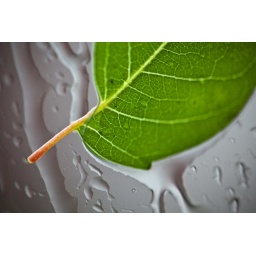
a small leaf stuck to the window in my office